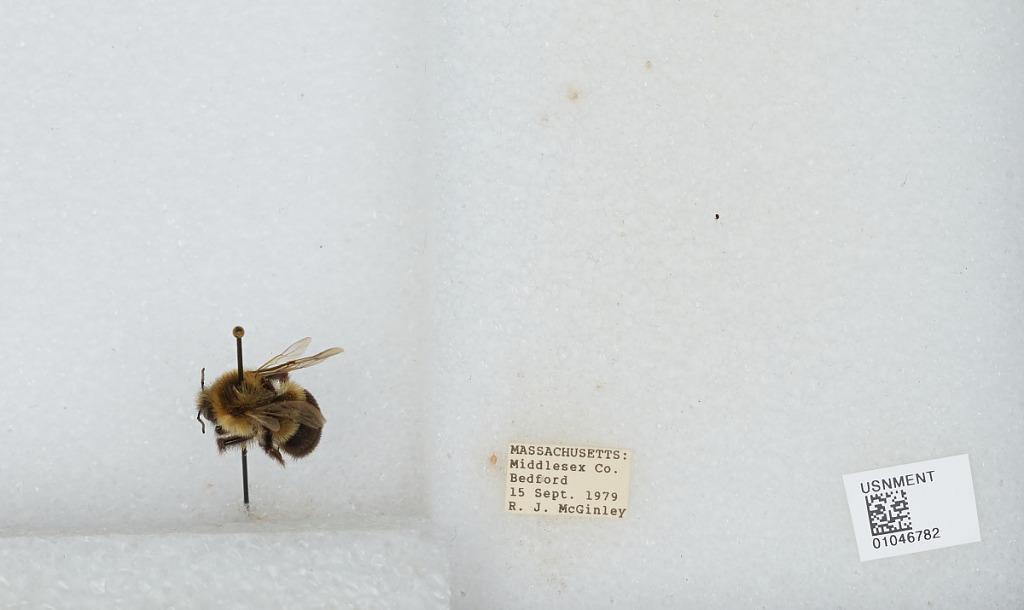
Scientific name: Bombus sp.
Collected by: R. McGinley
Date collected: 1979-9-15
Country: United States
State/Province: Massachusetts
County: Middlesex
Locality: Bedford
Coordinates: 42.4906, -71.2767